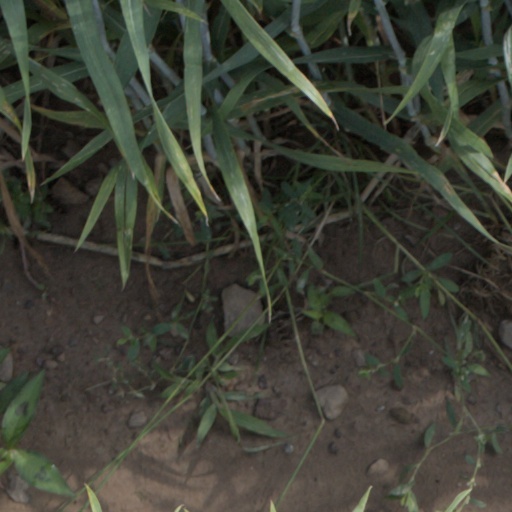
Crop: wheat